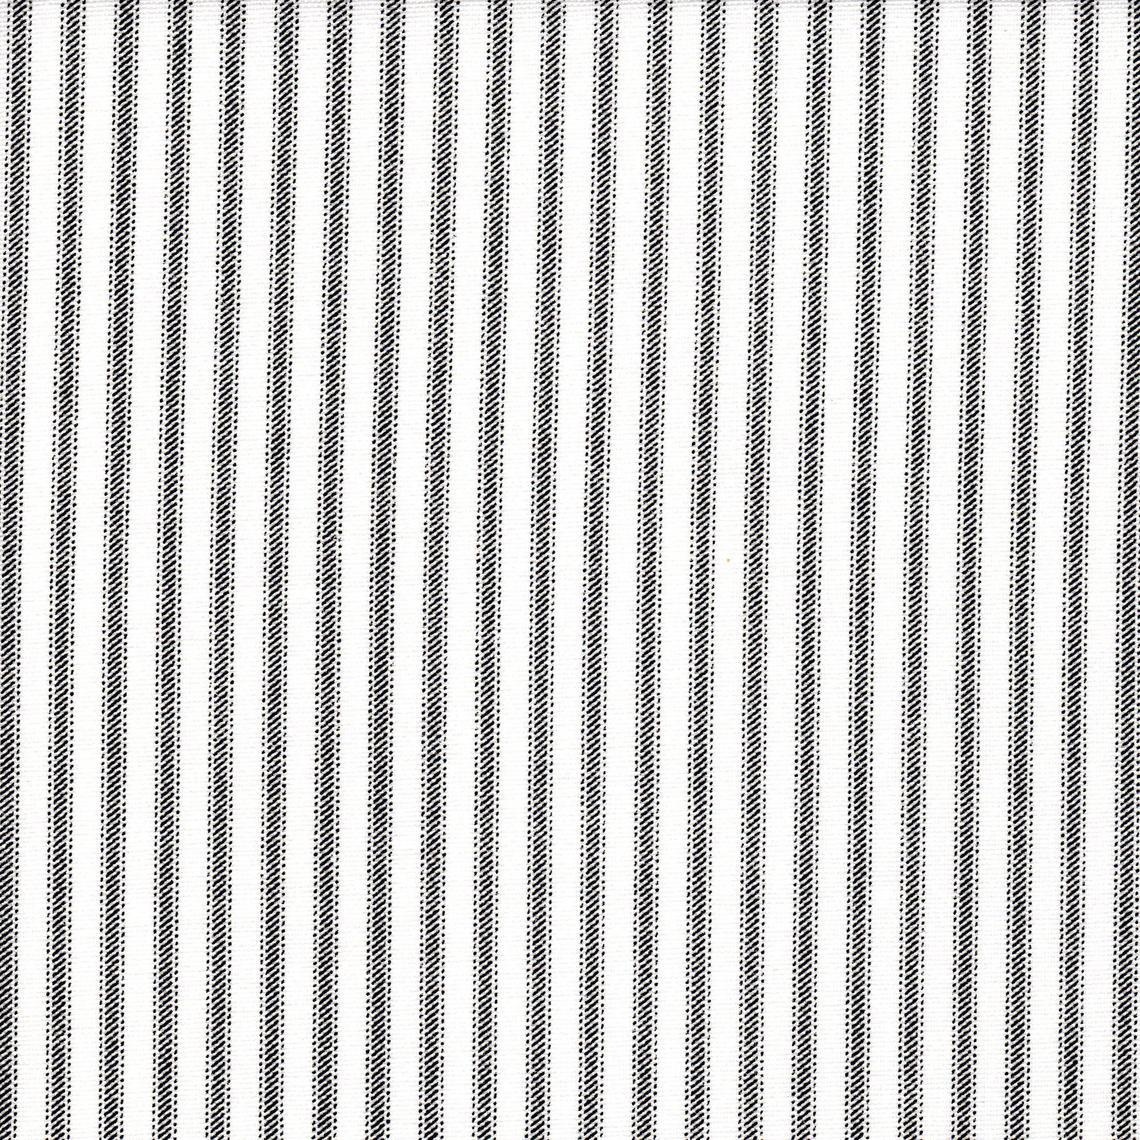
Gathered Crib Skirt in Classic Black Ticking Stripe on White
You can never go wrong with a great ticking stripe! This one is black on white. * Gathered 2" to 1" * Split corners * 18" drop * 28.5" x 52" platform Custom drop lengths are available. Classic Ticking Fabric: Vertical Repeat .375" Horizontal Repeat 0" 100% Cotton Medium Weight Dry Clean This item will be custom made for you in our North Carolina sewing room. Please allow 2-3 weeks for delivery.
Brand: Carolina Linens
Category: Furniture > Baby & Toddler Furniture > Crib & Toddler Bed Accessories > Crib Bumpers & Liners > Crib Skirts